Business broker

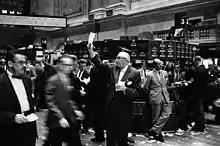

Business brokers, also called business transfer agents, or intermediaries, assist buyers and sellers of privately held businesses in the buying and selling process. They typically estimate the value of the business; advertise it for sale with or without disclosing its identity; handle the initial potential buyer interviews, discussions, and negotiations with prospective buyers; facilitate the progress of the due diligence investigation and generally assist with the business sale.